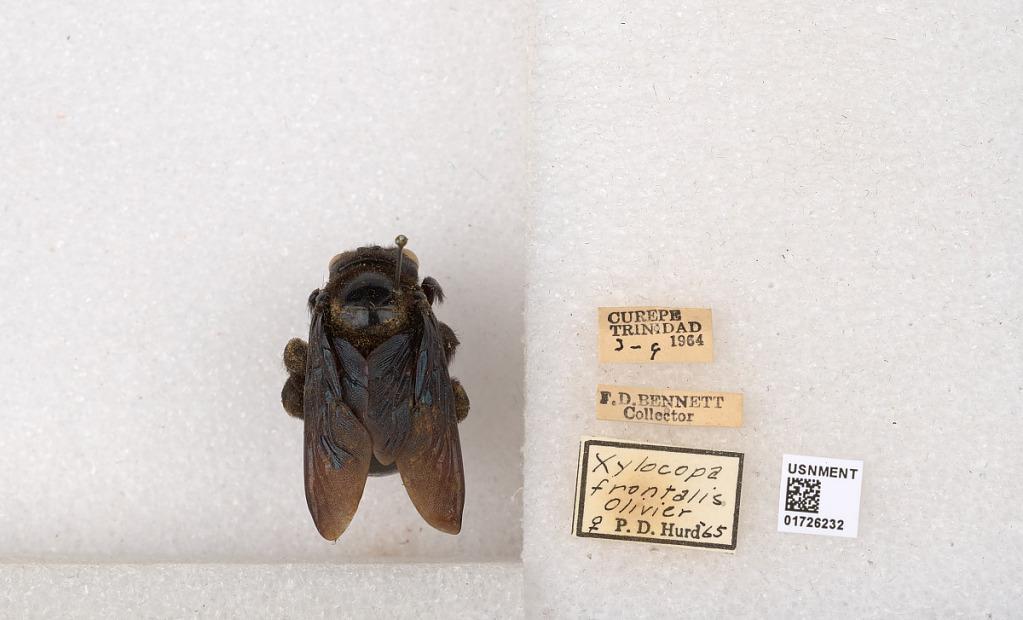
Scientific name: Xylocopa (Neoxylocopa) frontalis (Olivier)
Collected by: F. Bennett
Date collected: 1964-3-9
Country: Trinidad and Tobago
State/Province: Tunapuna/Piarco
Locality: Curepe
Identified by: Hurd, P. D.